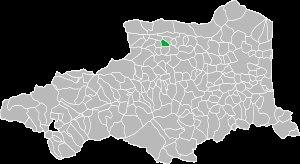
Ansignan est une commune française située dans le département des Pyrénées-Orientales, en région Occitanie.